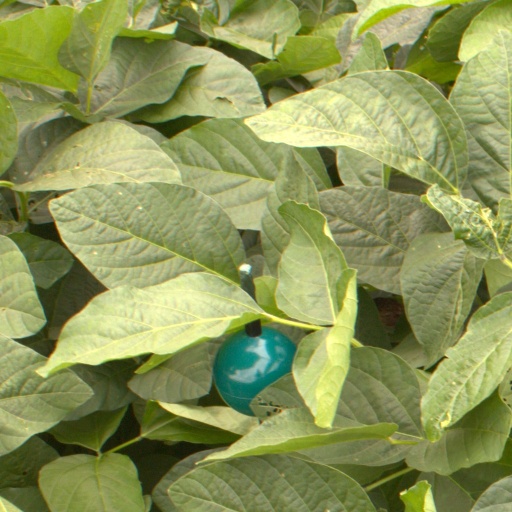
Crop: soybean